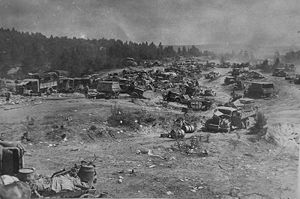
Maskirovka / I praksis / Operation Bagration, 1944
Forladte tyske militærkøretøjer indesluttet nær Babrujsk i Hviderusland under Operation Bagration i 1944[48]
Maskirovka er en russisk militærdoktrin udviklet i starten af det 20. århundrede og løbende videreudviklet lige siden. Doktrinen dækker over militære vildledningsteknikker fra sløring til misinformationer på politisk niveau.